Ferrari 195 S

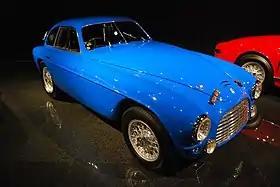
Ferrari 195 S Touring Berlinetta

:"See also the 195 Inter grand tourer"